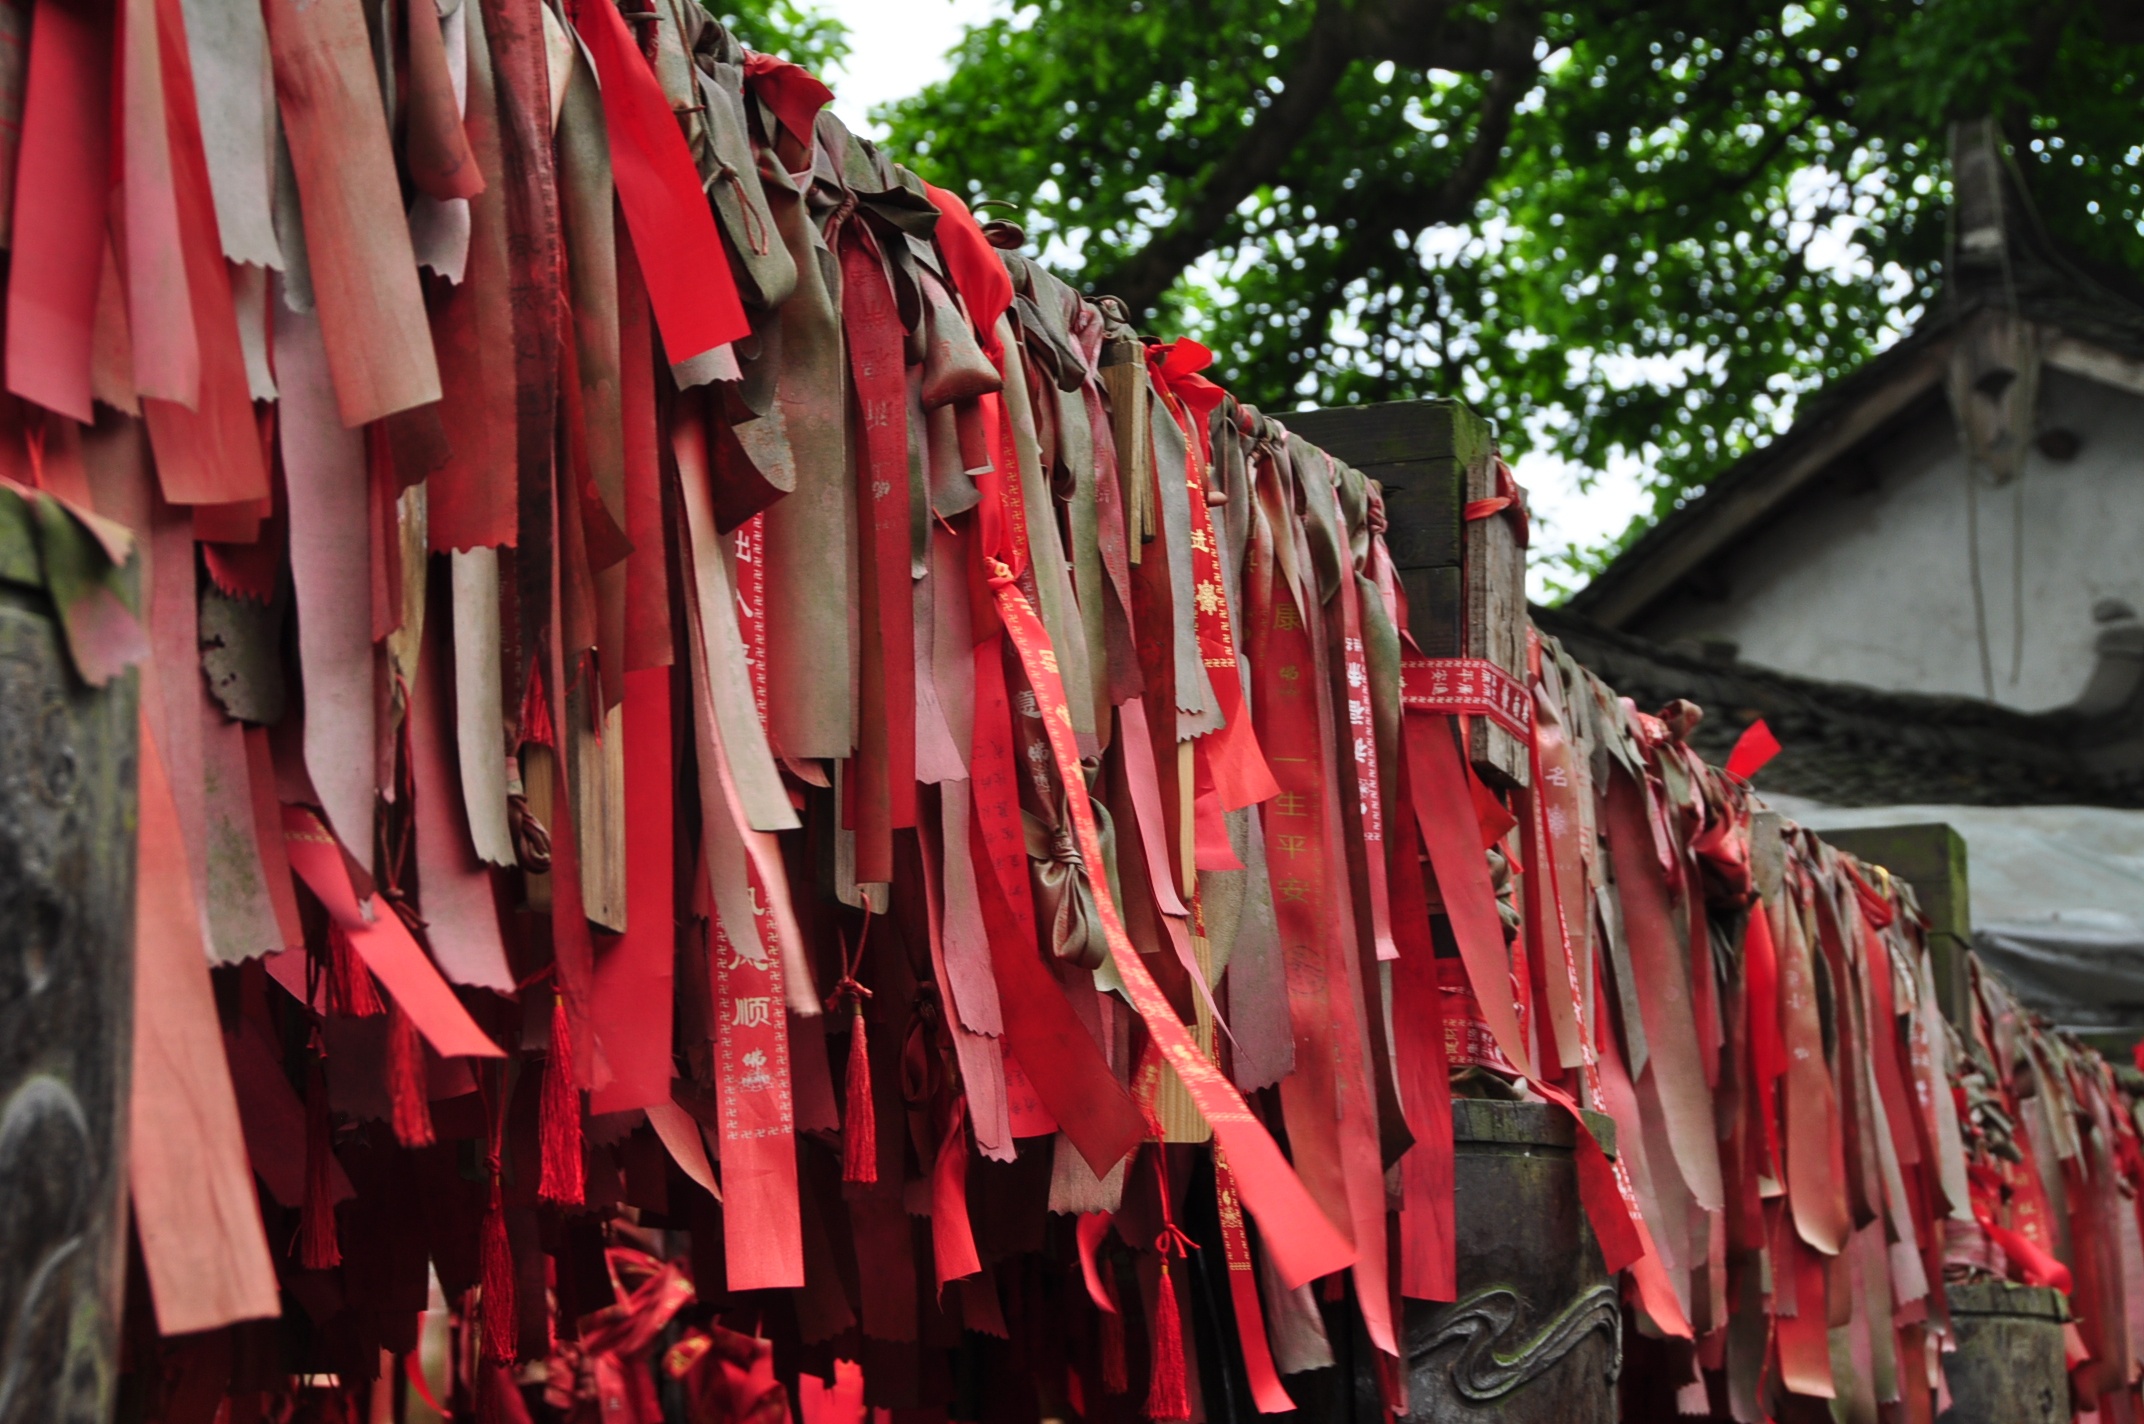
red, color, china, clifford, pingle ancient town